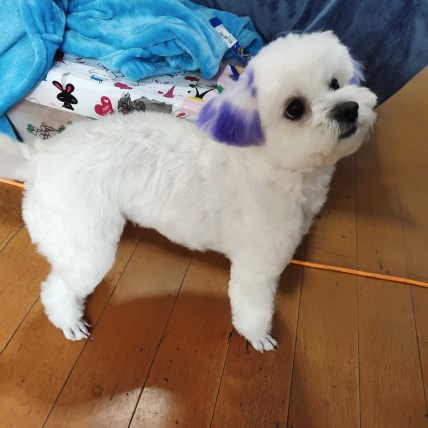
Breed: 3083-n000117-Bichon_Frise